Massachusett

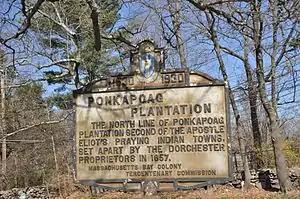
Historical marker standing on the northern boundary of what was once the Praying town of Ponkapoag, now contained in the town of Canton, Massachusetts.

As stated in the royal charter of the Massachusetts Bay Colony of 1628, "according to the Courſe of other Corporations in this our Realm of England ... whereby our ſaid People, Inhabitants thee ... maie wynn and incite the Natives of Country, to the Knowledge and Obedience of the only true God and Savior of Mankind, and the Chriſtian Fayth, which ... is the principal Ende of this Plantation." The colonists were more occupied with their survival and propagation of a Puritan refuge. Although not the first to attempt to Christianize the Natives, it was not until the missionary John Eliot, "Apostle to the Indians", arrived in the colony and attained considerable success before colonial authorities truly began to invest in the project. Eliot began to learn the language, employing the help of two Indian indentured servants fluent in English, including Cockenoe, a Montaukett originally from Long Island that also spoke Massachusett, and John Sassamon from a Neponset family. Once confident in his abilities, Eliot tried to preach to the Neponset tribe led by Cutshamekin in 1646 but was rebuffed. Later, after resuming more language studies, Eliot preached to the Nonantum tribe led by Waban and had better success, bringing Waban and most of the tribe into Christianity.